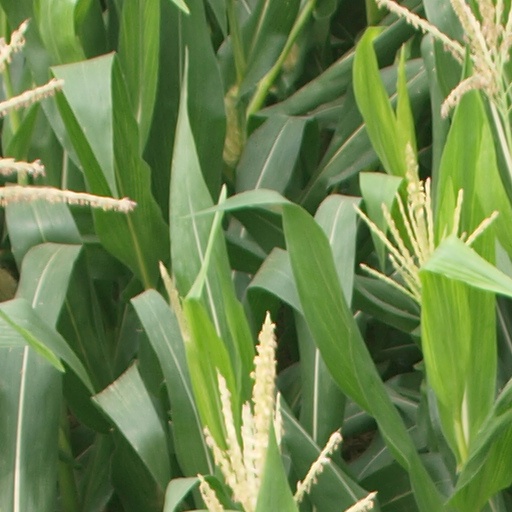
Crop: maize; corn